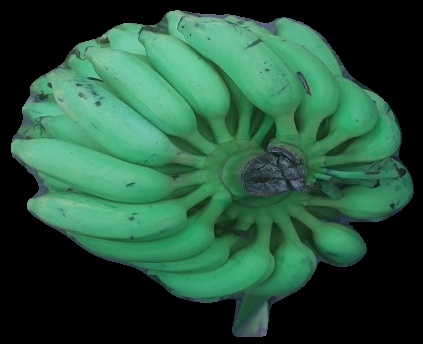
Variety: elakki-bale
Grade: grade2